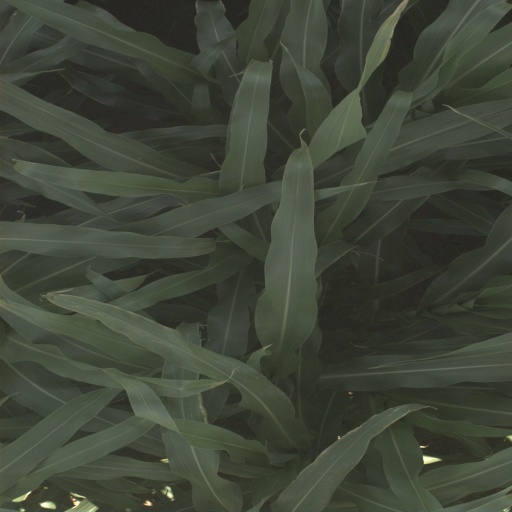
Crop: sorghum